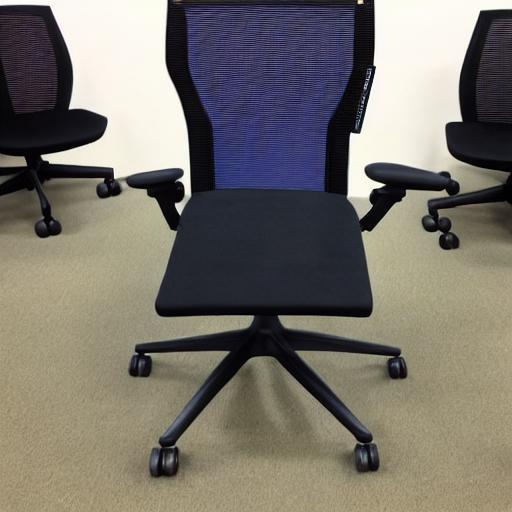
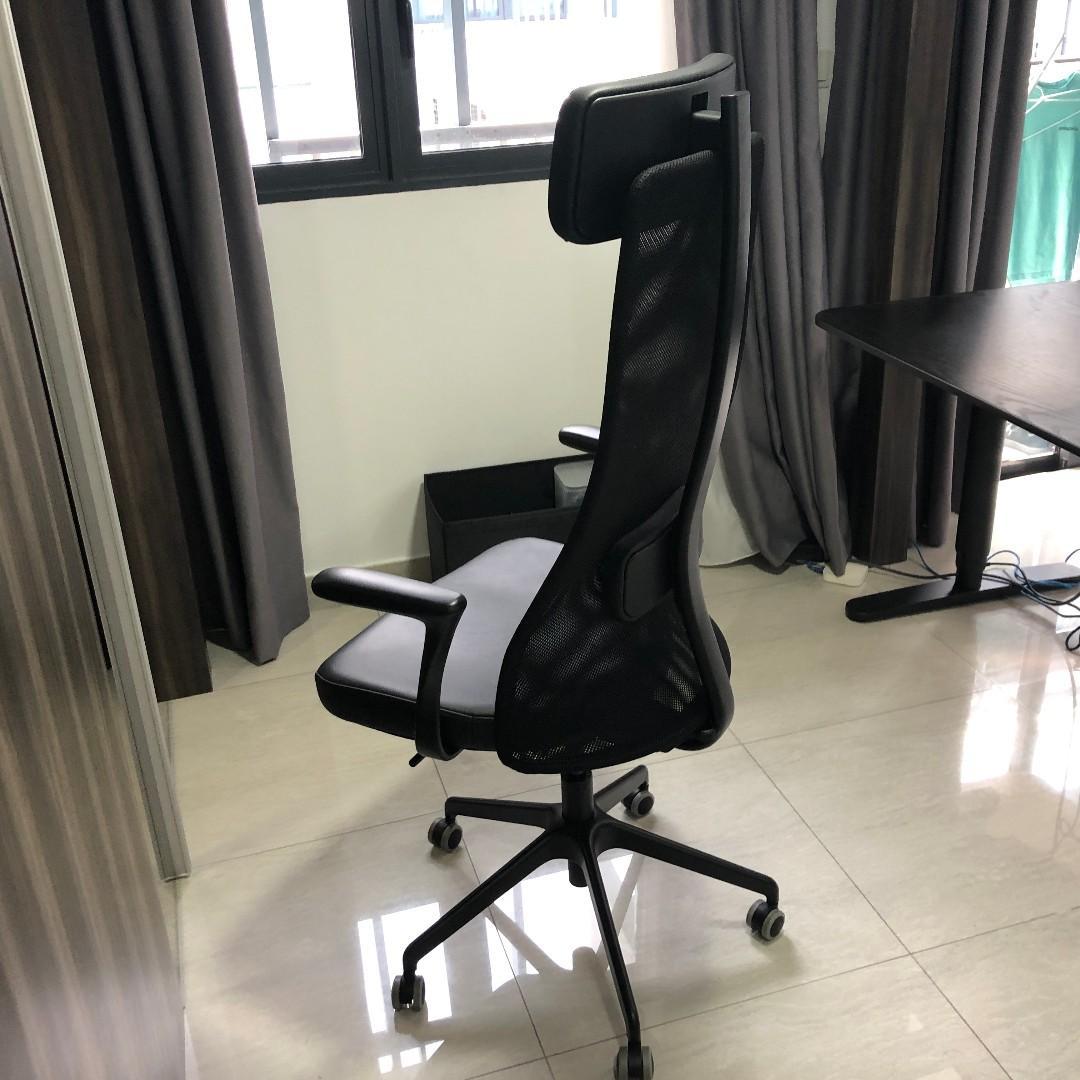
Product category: items_chair
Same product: no